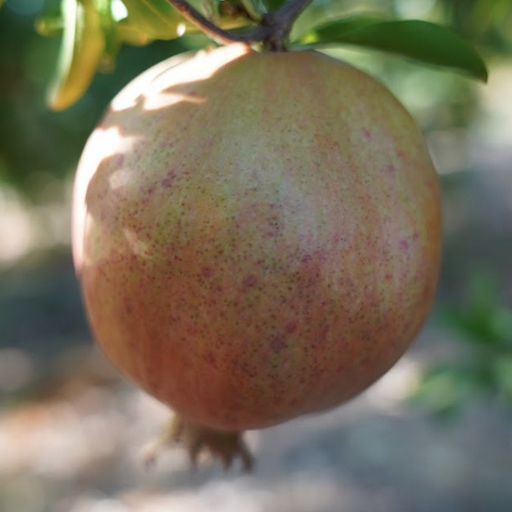
Label: Healthy